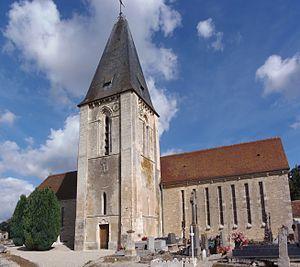
Ernes (Normandie, France). L'église Saint-Paterne.
Cet article recense les monuments historiques français classés en 1913.
Ernes est une commune française située dans le département du Calvados en région Normandie, peuplée de 322 habitants.
L'église Saint-Paterne est une église catholique située à Ernes, en France.